William A. Freeman

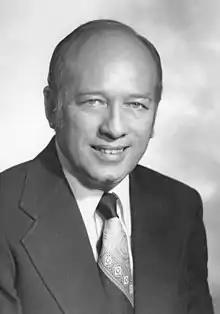
Freeman in 1974

William A. Freeman (died March 21, 1989) was an American politician. He served as a Democratic member for the 120th district of the Florida House of Representatives.